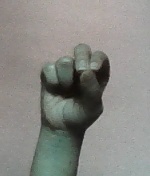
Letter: gaaf